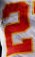
Number: 2